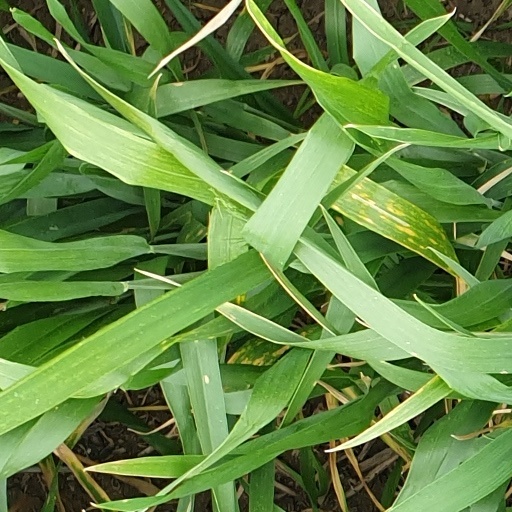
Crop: wheat